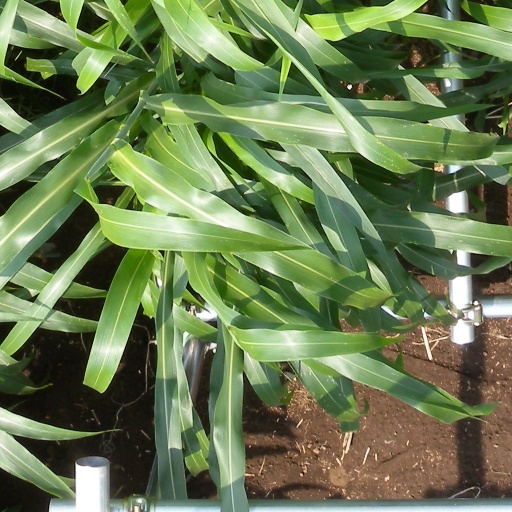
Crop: sorghum